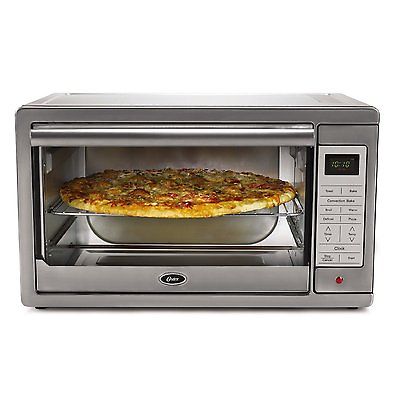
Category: toaster